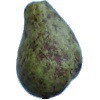
Label: pear_stone